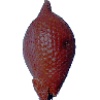
Label: Salak 1